Launceston Gasworks

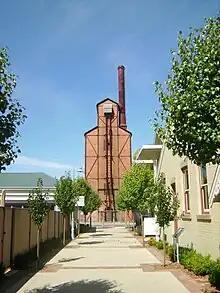
The vertical retort from the newly restored Boland Street half of the complex

The Launceston Gasworks is a former industrial site located in the CBD of Launceston, Tasmania. The site was the principal supplier of gas to the City of Launceston before the importation of LPG in the 1970s. The gasworks produced gas by heating coal and siphoning off the gas that it released before refining and storing it on site in a set of 3, steel frame gasometers. The first buildings on site were the horizontal retort buildings built in 1860 from sandstone and local brick. The site was later used by Origin Energy as their Launceston LPG outlet. The site is instantly recognizable by its 1930s, steel braced, vertical retort building with the words "COOK WITH GAS" in the brickwork.